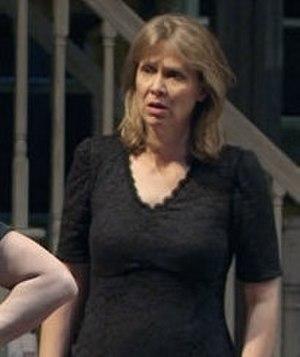
Amy Morton, née le 1ᵉʳ janvier 1958 à Oak Park, en Illinois, aux, est une actrice et réalisatrice américaine.